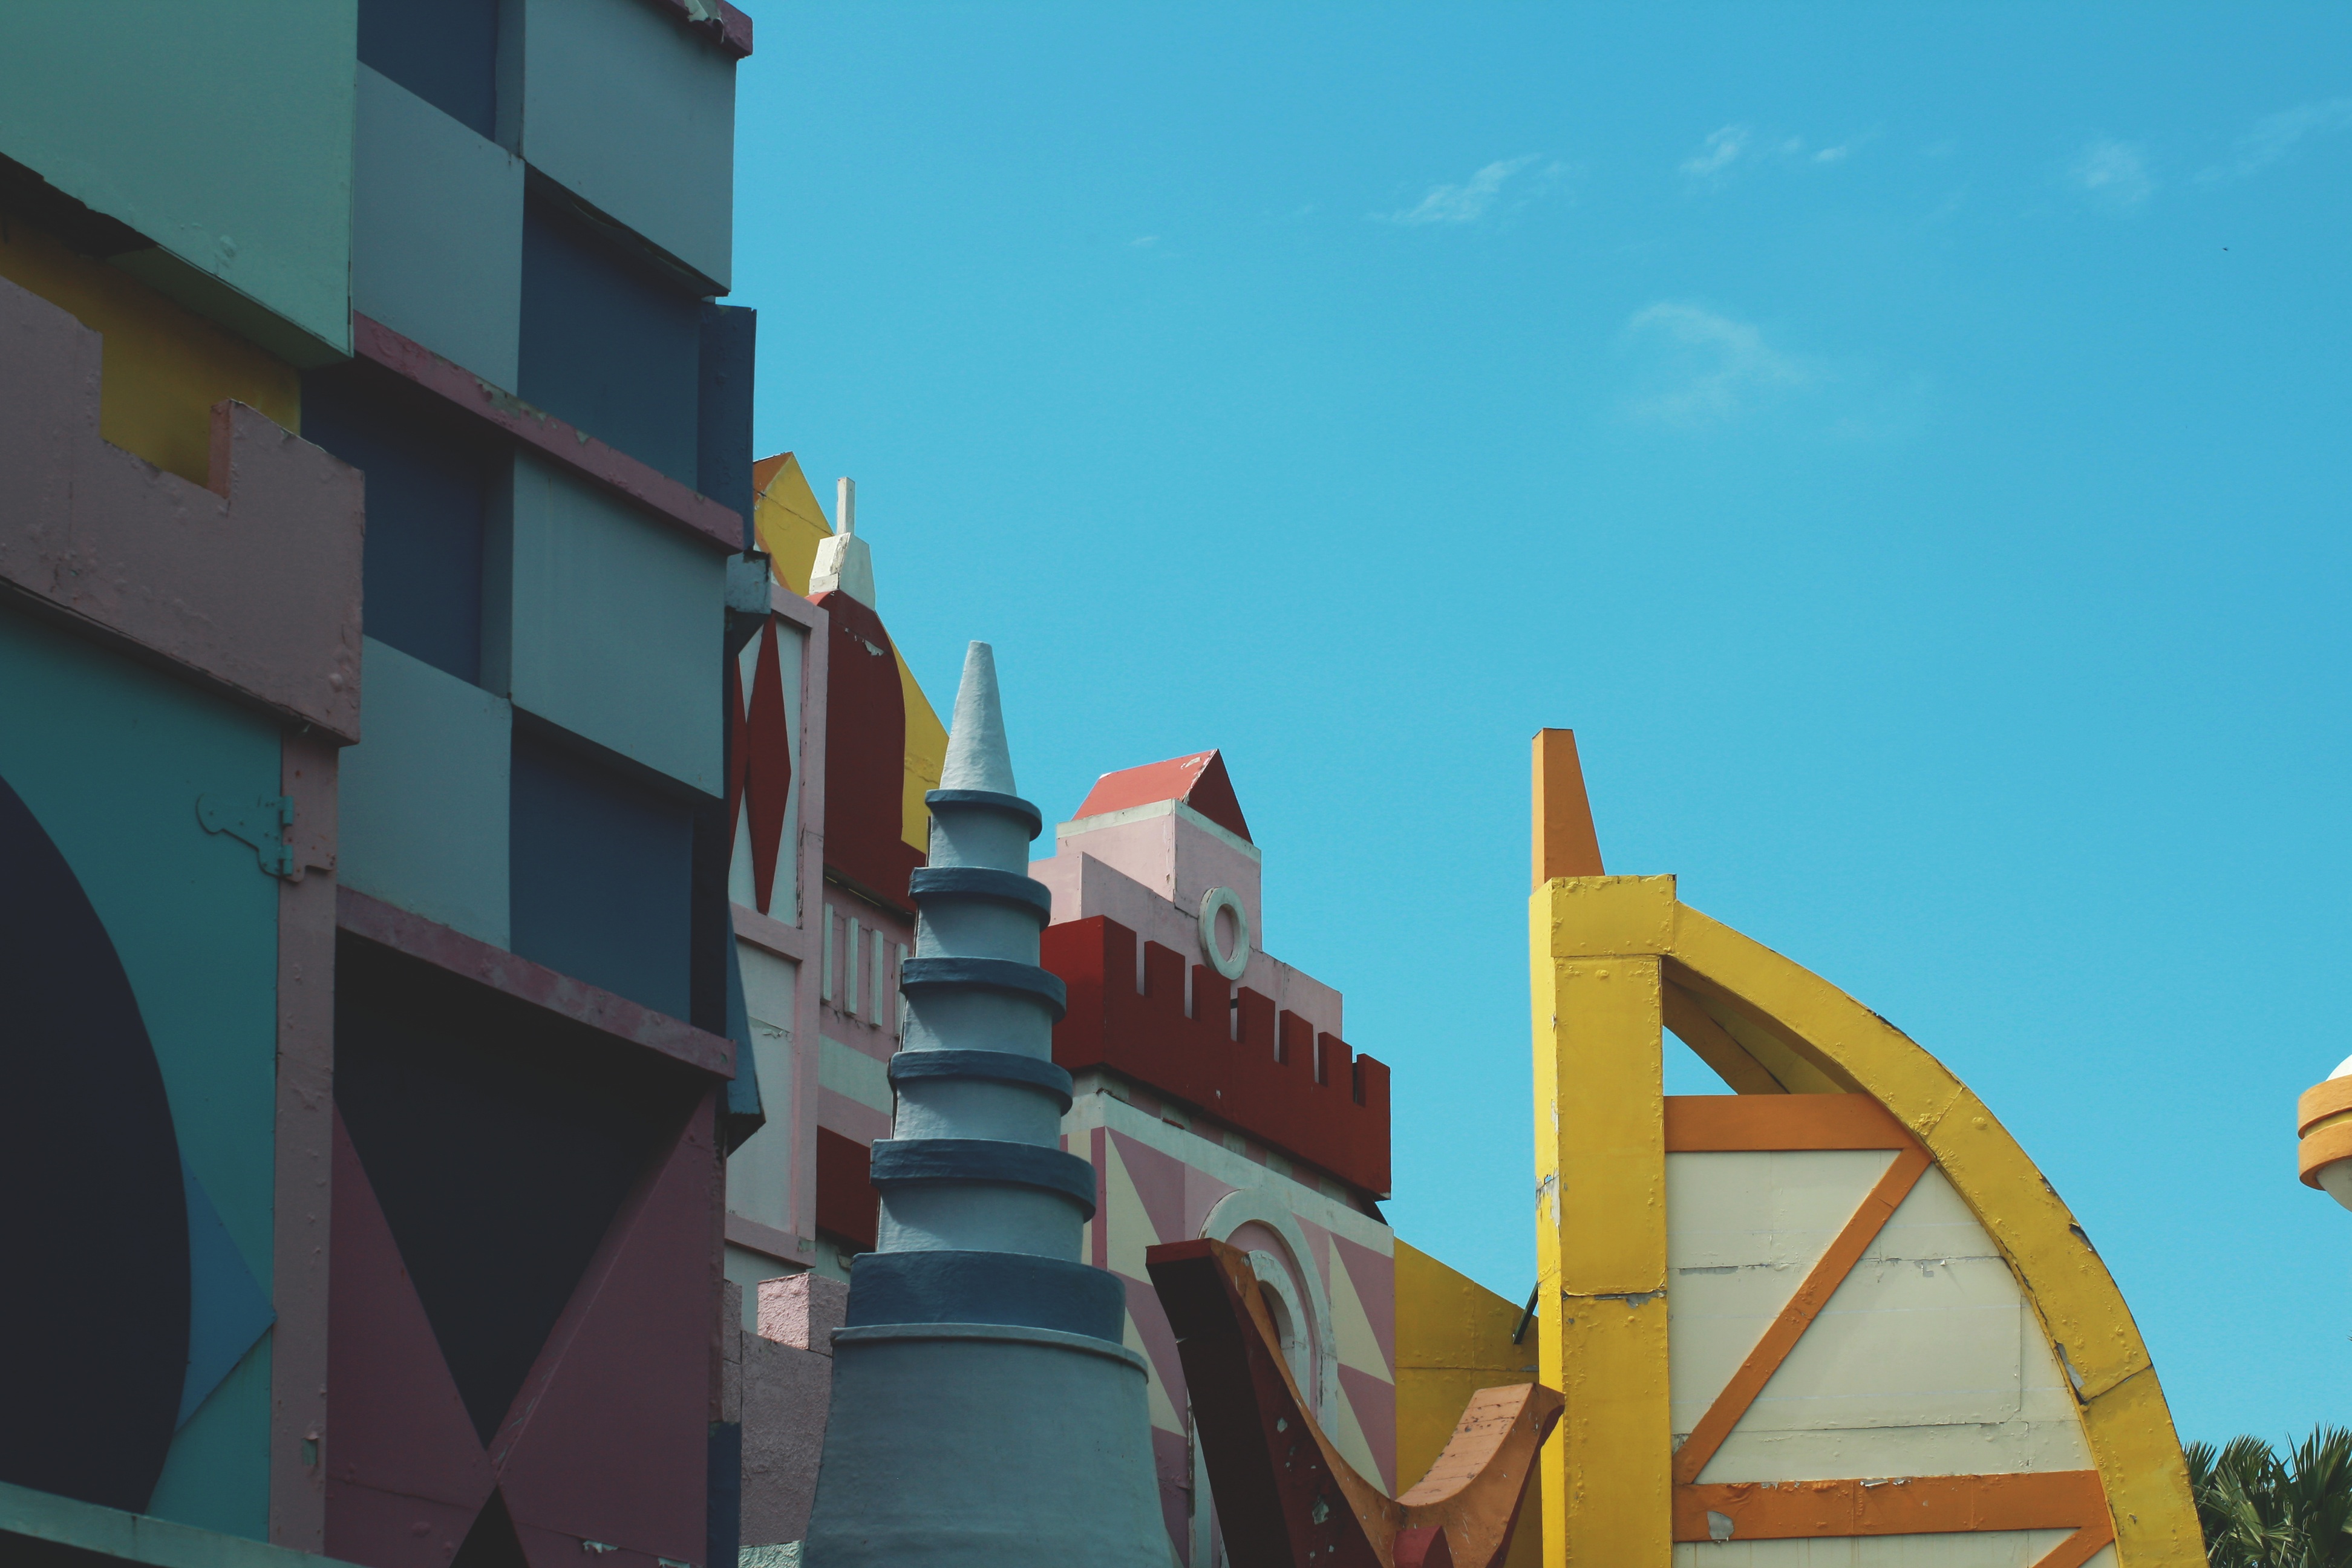
recreation, amusement park, color, park, facade, blue, resort, screenshot